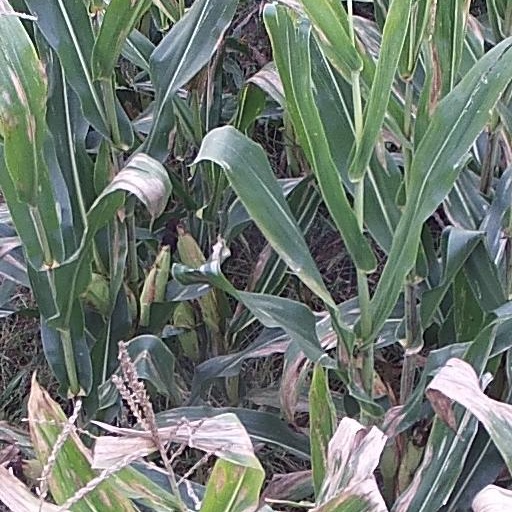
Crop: maize; corn